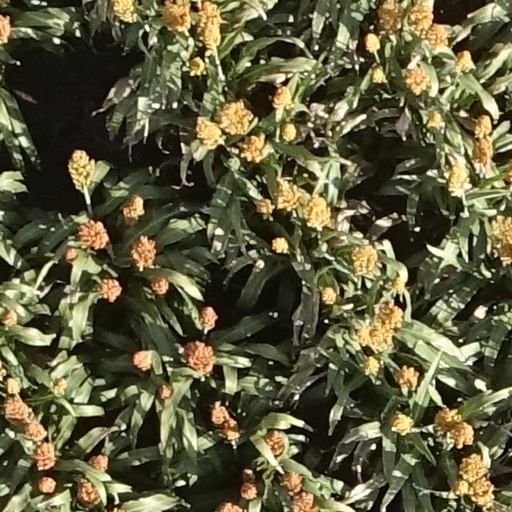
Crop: sorghum